Le Diamant Theatre

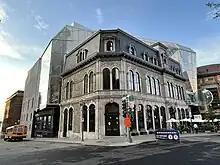
Exterior view, June 2023

Le Diamant Theatre is a large-scale performing arts venue in the center of Québec City, Québec, Canada. Coarchitecture, In Situ, Jacques Plante Architects, OPI, Trizart Alliance, and Tetra Tech were chosen as the project's primary architects and structural designers to meet Quebec City's expanding needs for leisure, entertainment, and urban development. Le Diamant unifies traditional and modern architecture with the use of glass and asymmetrical design. The theater is located at the intersection of Rue des Glacis and Rue Saint-Jean, across from the historic square, Place D'Youville, in Quebec City's Saint-Roch neighborhood. Le Diamant Theatre was built over the course of three years by the Canadian construction company Pomerleau Inc., and it opened its doors in June 2019. Le Diamant Theatre was constructed for a total cost of $54 million, with an additional $10 million from the Quebec government, and the remaining money coming from private funding. New meeting rooms, offices, parking facilities, and a link between the upper and lower towns were all built as part of the project.